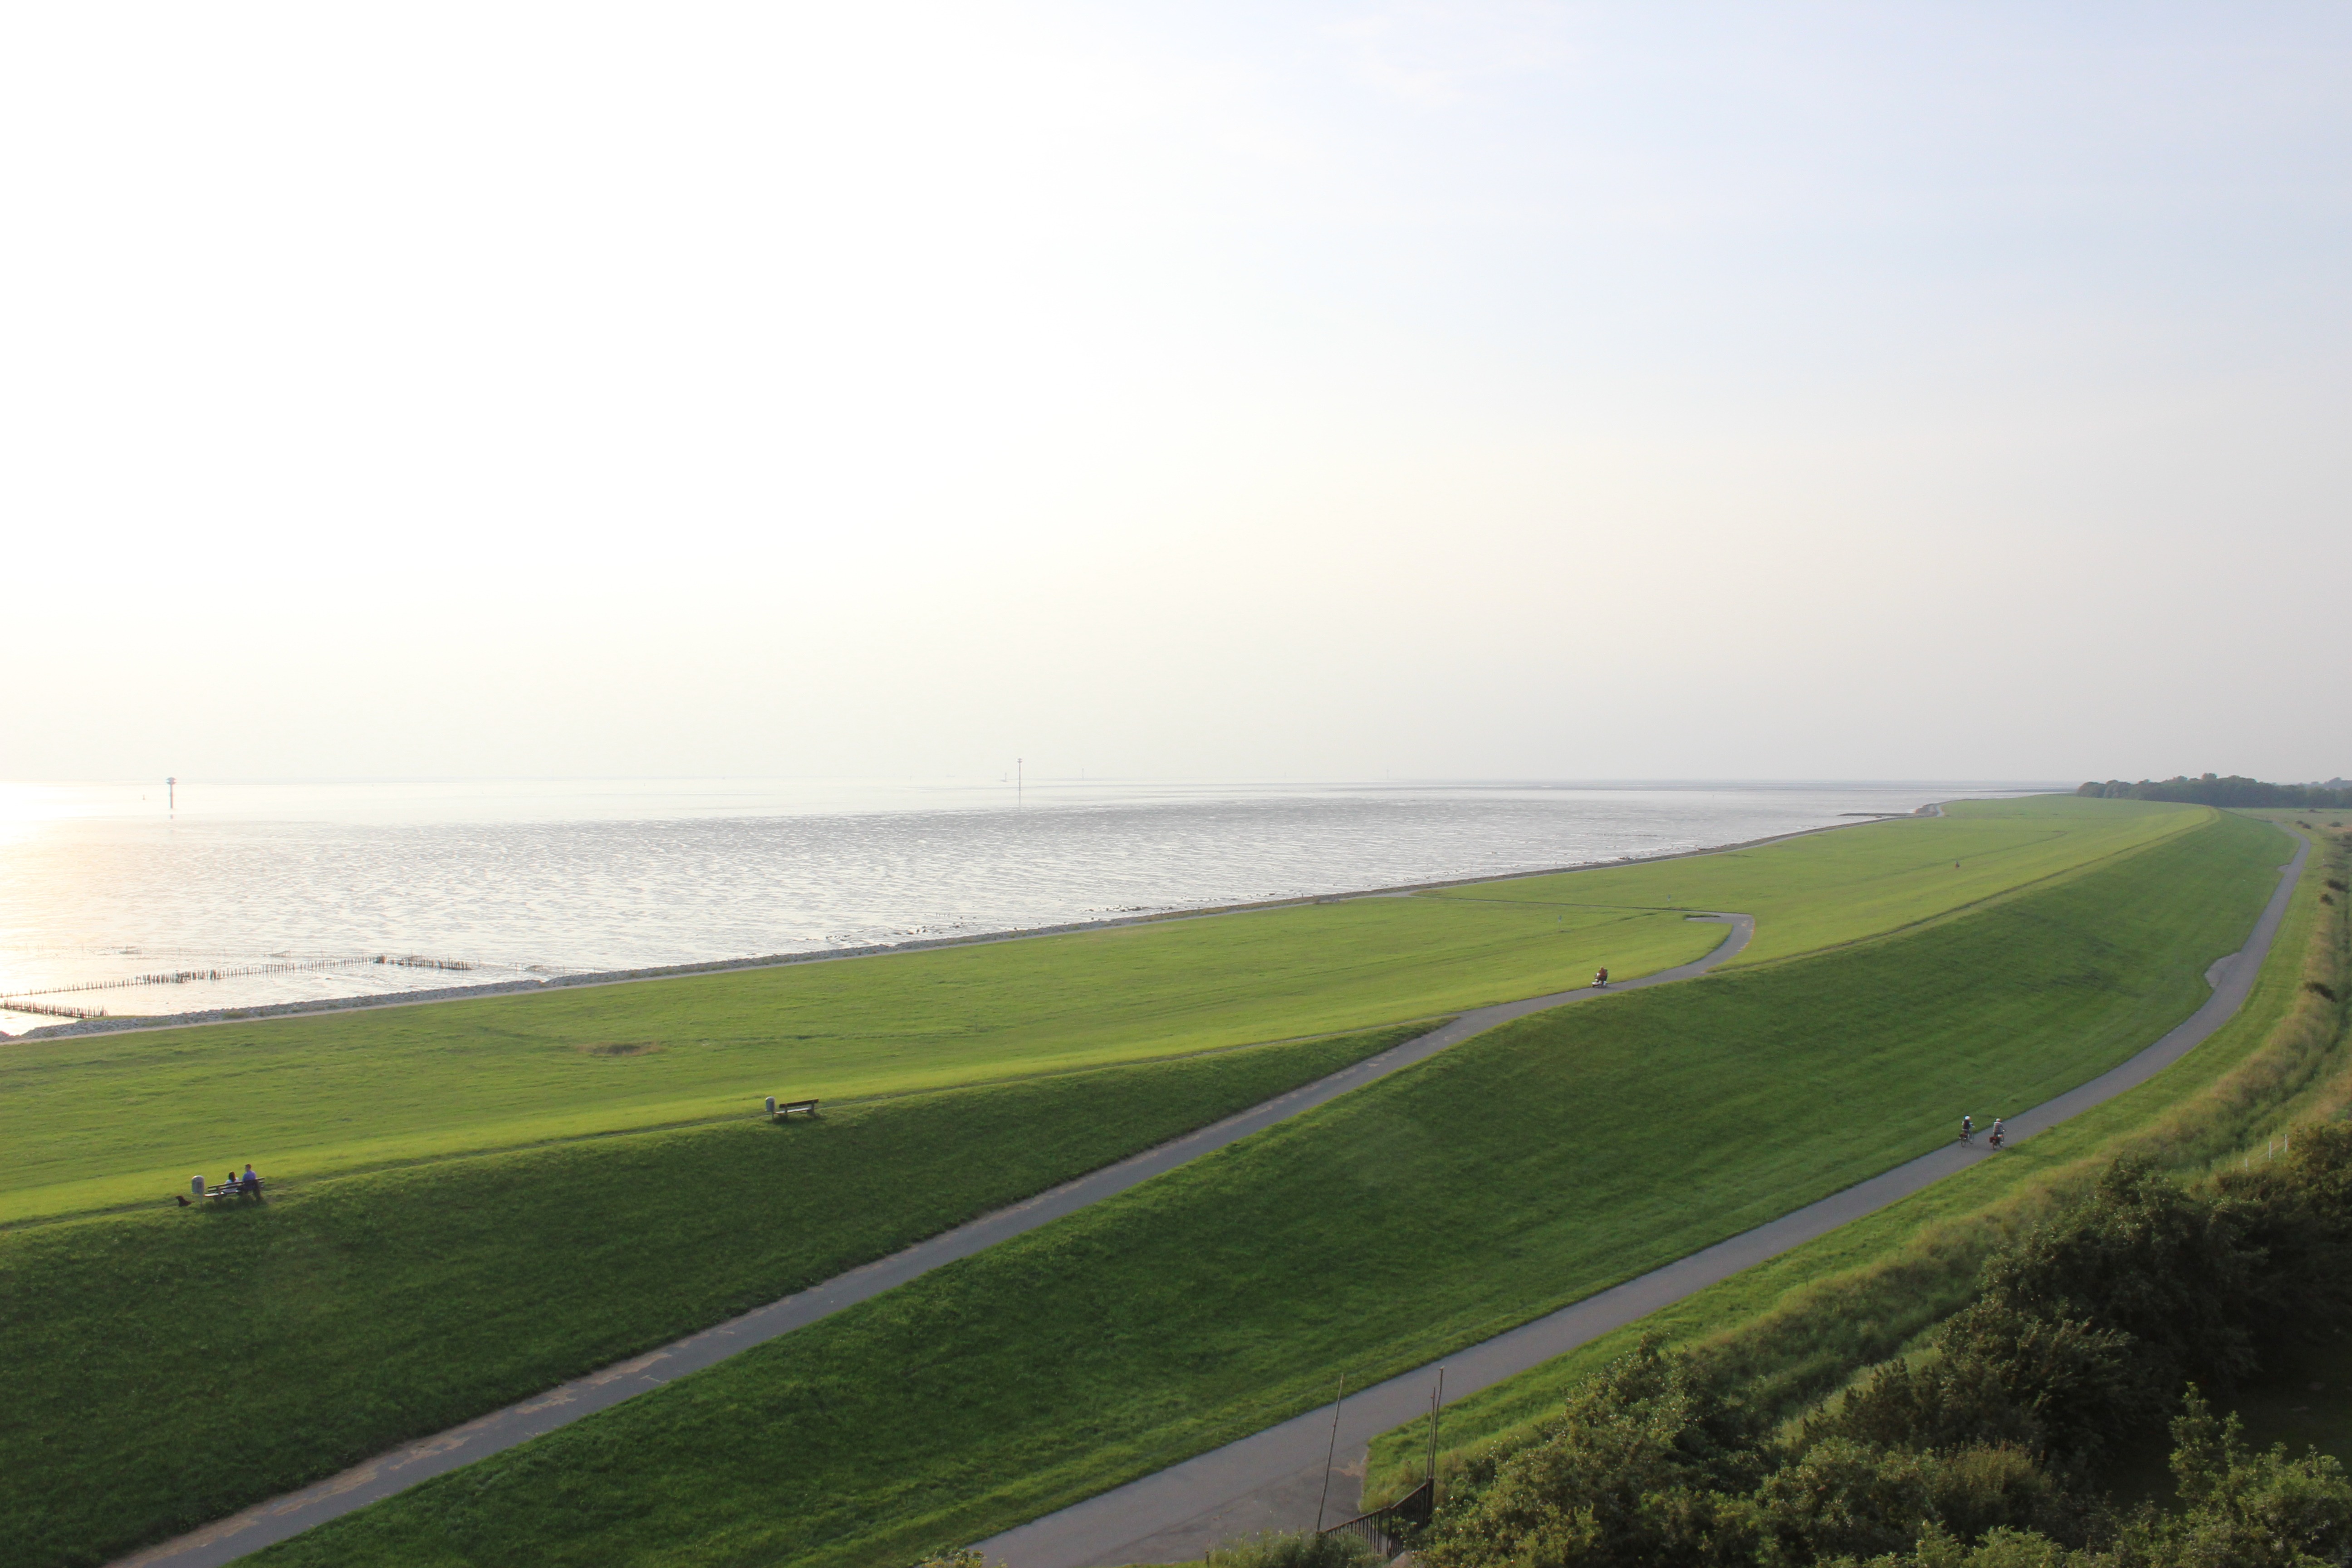
sea, coast, water, grass, horizon, sky, hill, shore, wind, cliff, reservoir, terrain, plain, grassland, habitat, north sea, dike